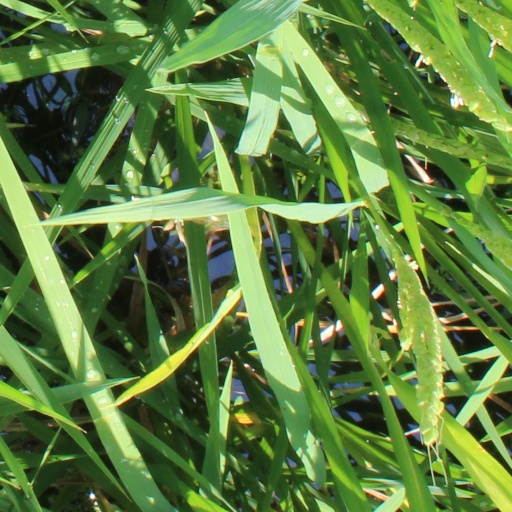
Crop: rice